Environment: real
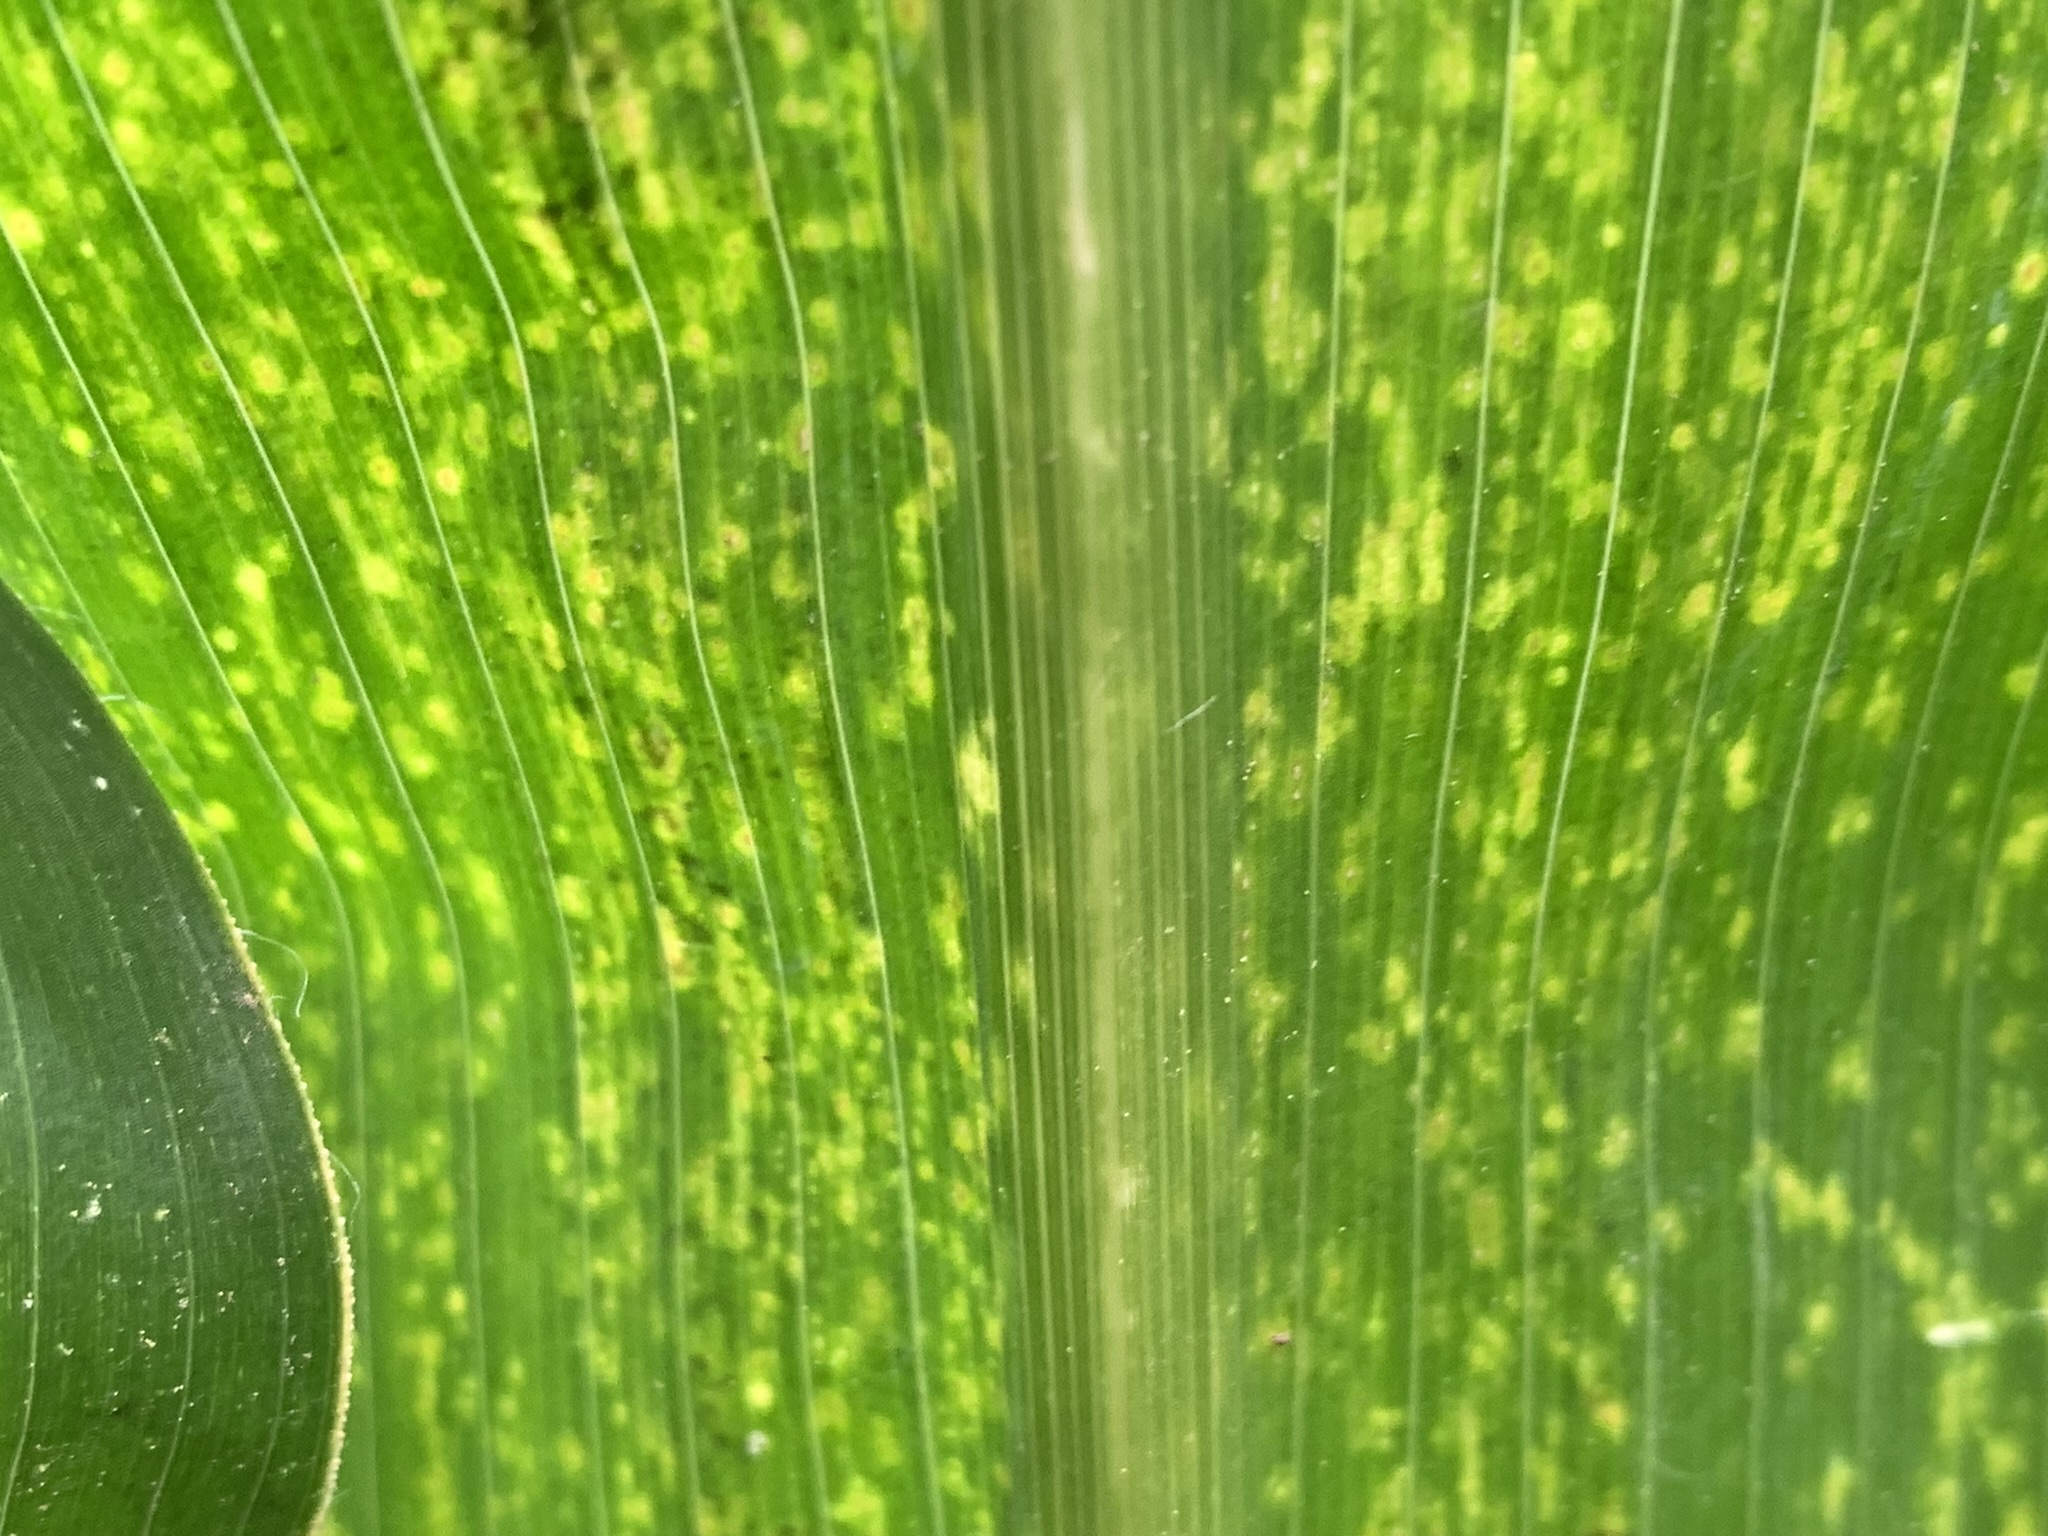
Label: lethal_necrosis